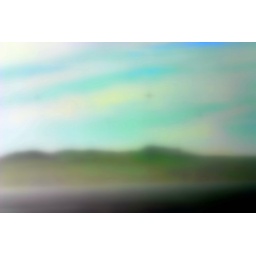
birds in the sky